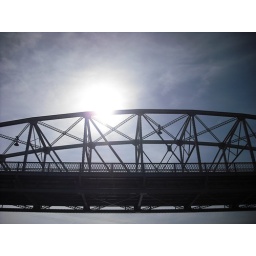
the bridge over the llano river in llano, texas.